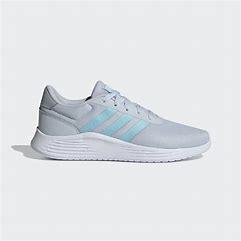
Brand: Adidas
Model: Lite Racer 2